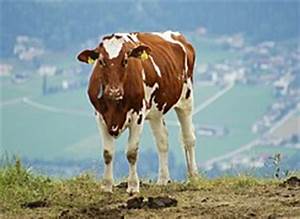
Label: cow